William Stevens Perry

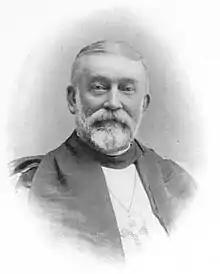

William Stevens Perry (January 22, 1832 – May 13, 1898) was a 19th-century bishop of the Protestant Episcopal Church in the United States of America and an educator. He served as the second bishop of the Diocese of Iowa from 1876 to 1898.